2024 Las Vegas Bowl

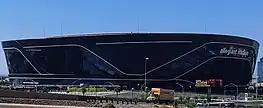
Allegiant Stadium in Paradise, Nevada, hosted the Las Vegas Bowl.

The 2024 Las Vegas Bowl was a college football bowl game played on December 27, 2024, at Allegiant Stadium located in Paradise, Nevada. The 32nd annual Las Vegas Bowl game featured USC and Texas A&M. The game began at approximately 7:30 p.m. PST and aired on ESPN. The Las Vegas Bowl was one of the 2024–25 bowl games concluding the 2024 FBS football season. The bowl game was sponsored by roofing distribution company SRS Distribution and was officially known as the SRS Distribution Las Vegas Bowl.